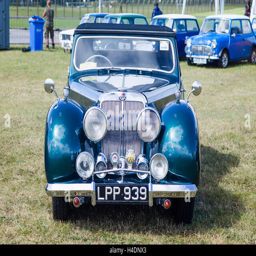
front of a car from the 1940s